Vouivria

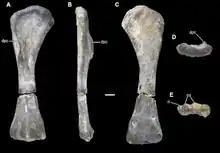
Humerus

By the 1980s, a consensus had developed that the skeleton had little to do with "Bothriospondylus madagascariensis". It was referred to as the "French Bothriospondylus" or the "Damparis sauropod". As it was one of the most complete sauropod finds in France and of a considerable age, it was deemed important enough to be named as a separate taxon. In 2017, Philip D. Mannion, Ronan Allain and Olivier Moine named and described the type species "Vouivria damparisensis". The generic name is a latinisation of French "la vouivre" — itself derived from Latin "vipera", "adder" — a winged dragon or wyvern from local legend. French writer Marcel Aymé in 1941 dedicated a famous novel to this theme, "La Vouivre", the creature taking the shape of a beautiful lady adorned with an enormous ruby. The specific name refers to the provenance at Damparis.